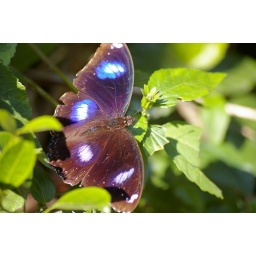
Upperside is black in males, and both forewings and hindwings feature metallic blue scales in the centre.